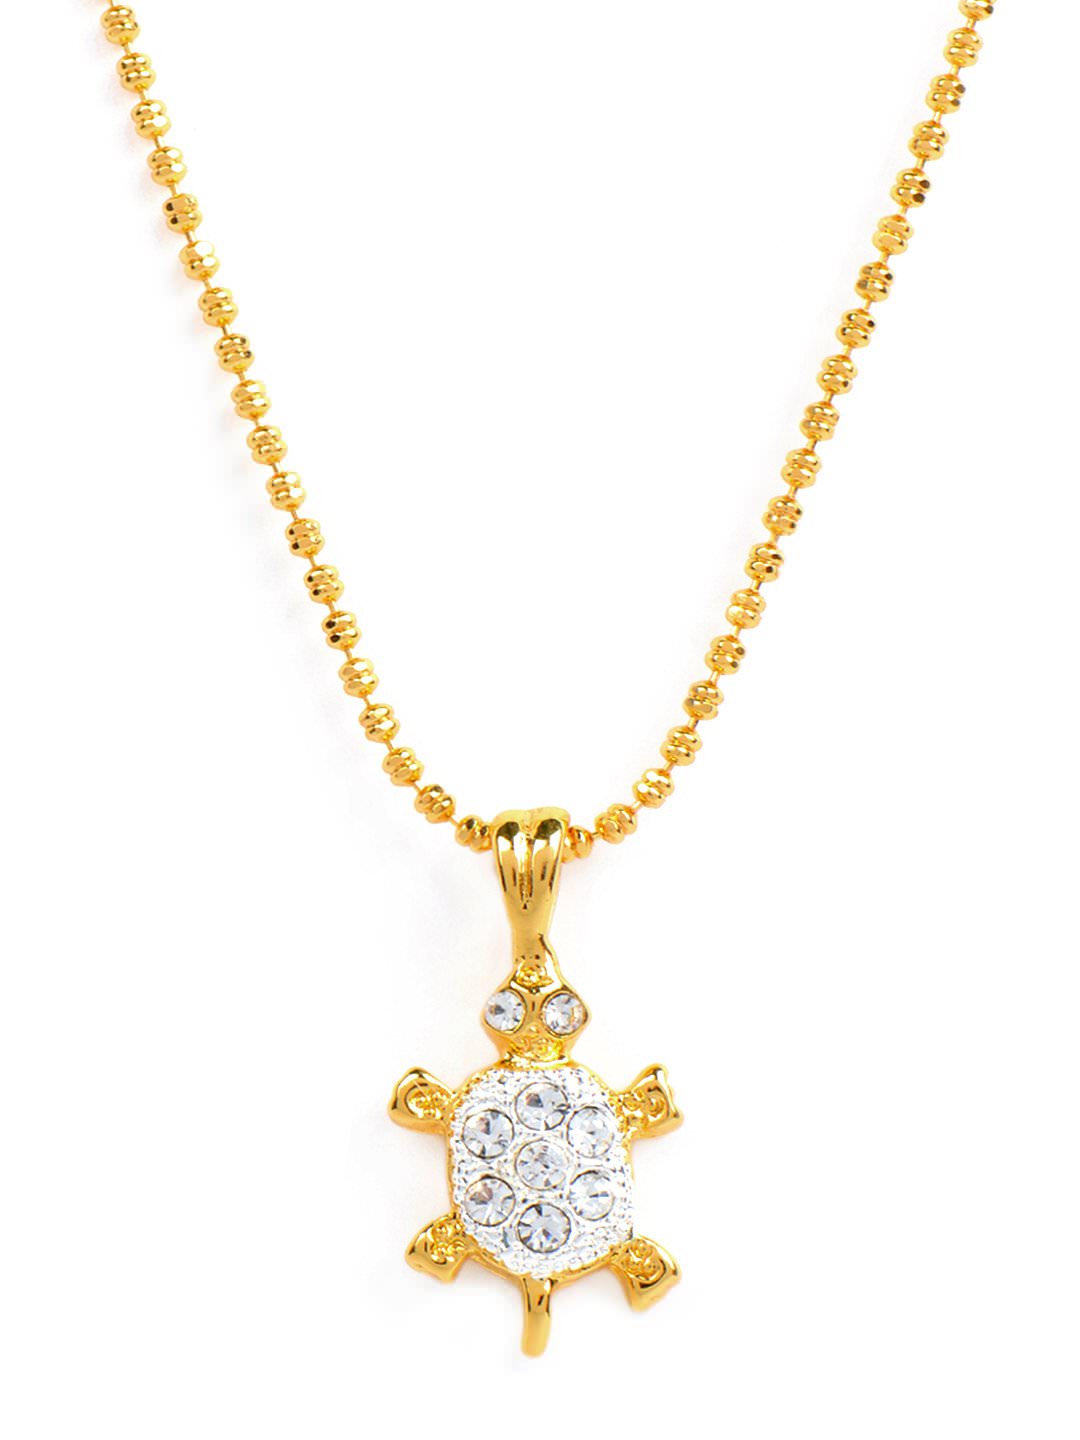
Estelle Women Gold Pendant with Chain
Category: Accessories / Jewellery / Pendant
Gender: Women
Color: Gold
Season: Winter 2015
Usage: Casual